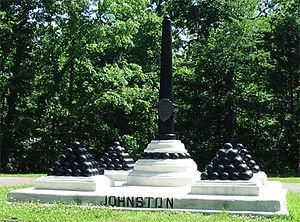
Albert Sidney Johnston est un officier de carrière dans l'United States Army, et un général de l'Armée du Texas et de l'armée confédérée durant la guerre de Sécession.